Eeva-Kaarina Aronen

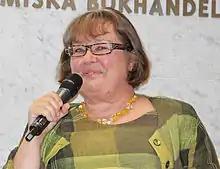
Eeva-Kaarina Aronen, 2014

Eeva-Kaarina Aronen (30 December 1948 - 16 December 2015) was a Finnish author and journalist. Her novels were nominated for the Runeberg Prize and the Finlandia Prize.